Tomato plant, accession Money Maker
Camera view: horizontal (90 deg, fisheye); turntable rotation: 90 degrees
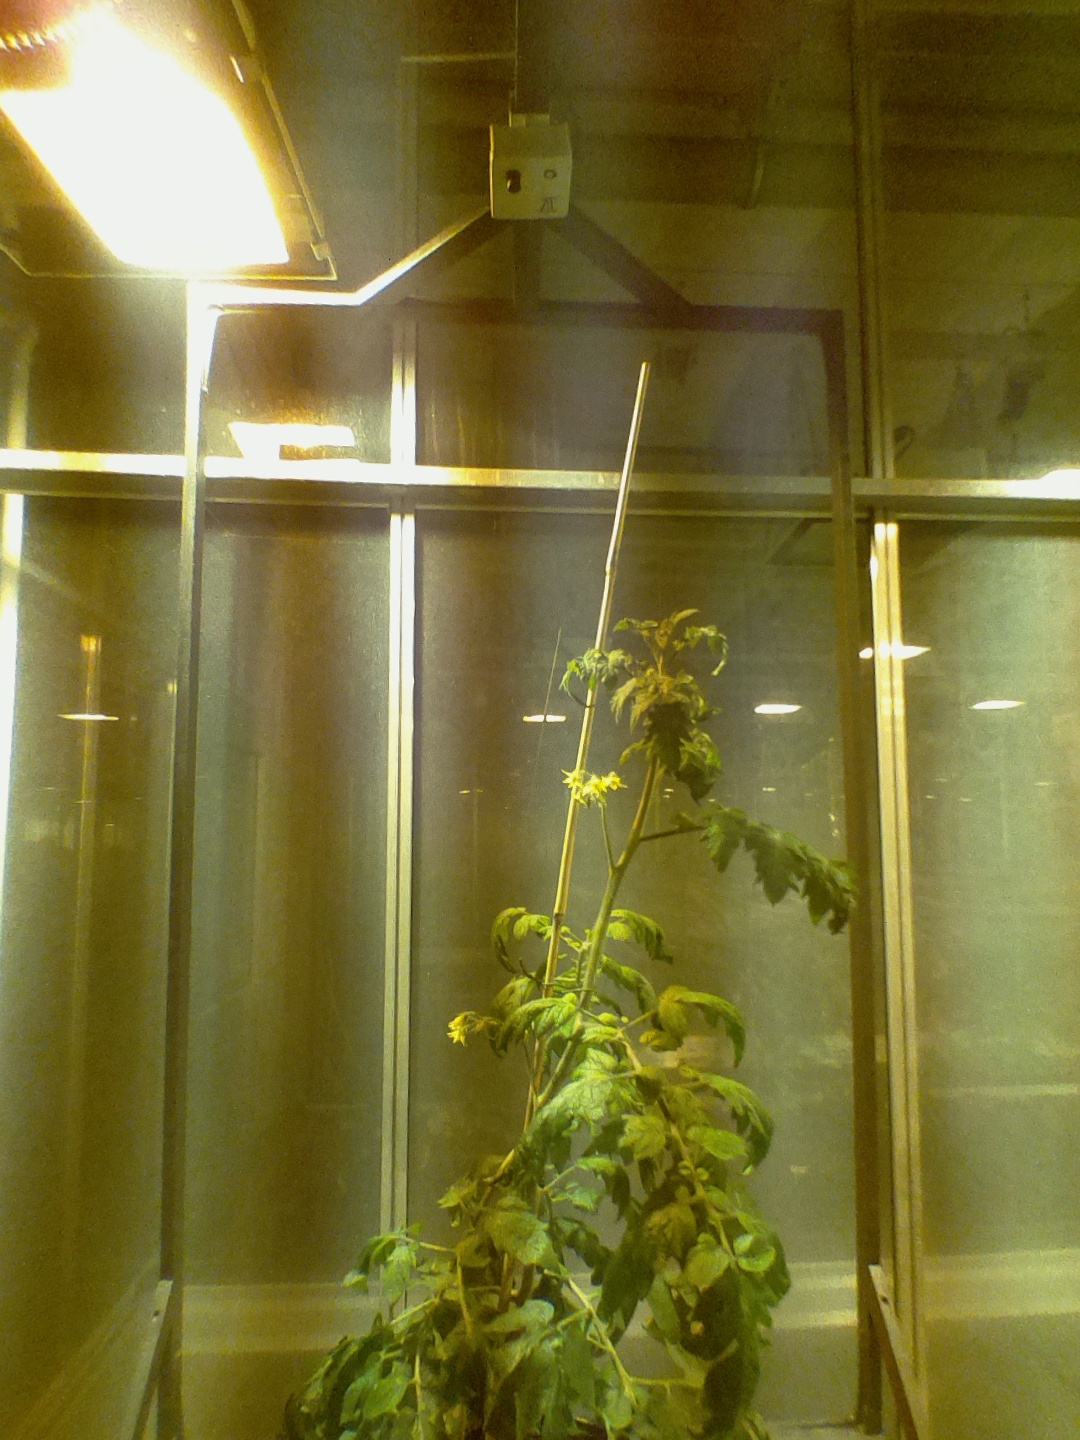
BBCH growth stage 68: Full flowering, 80%-90% of flowers open, more petals falling